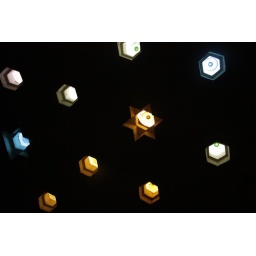
These coloured glass ceiling inserts provided subtle &amp;amp; colourful light in a bedroom in a restored Ottoman house in Cairo